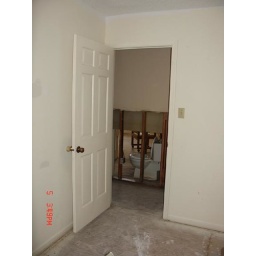
Townhouse in Virginia beach after the floor (broken pipe) in August 2006 - start of the temporary fix....